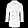
Label: Coat